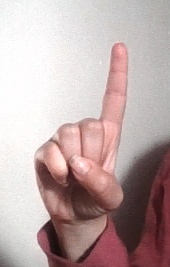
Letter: bb